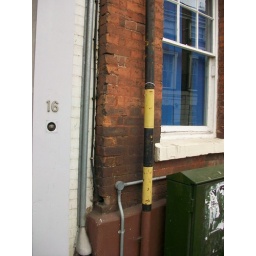
Black and yellow striped pole in Leominster- presumably it held a parking restriction sign at some point